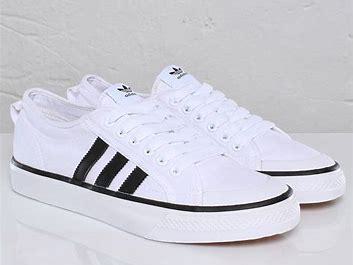
Brand: Adidas
Model: Nizza